Asim Hussain

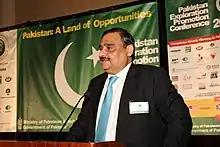
Hussain addressing a public gathering in 2012

Asim Hussain, SI, NI (born 28 November 1953) is a Pakistani-Canadian, active in the fields of health, education, and Pakistani politics. He is chairman of Ziauddin Group of Hospitals in Karachi, and former Advisor of Prime Minister for Ministry of Oil and Natural Resources, Pakistan. He was a member of the Senate of Pakistan as part of Pakistan Peoples Party from 2009 to 2015.